First United Methodist Church (Elyria, Ohio)

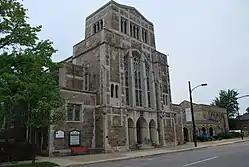

First United Methodist Church is a historic Methodist church at 312 3rd Street in Elyria, Ohio.